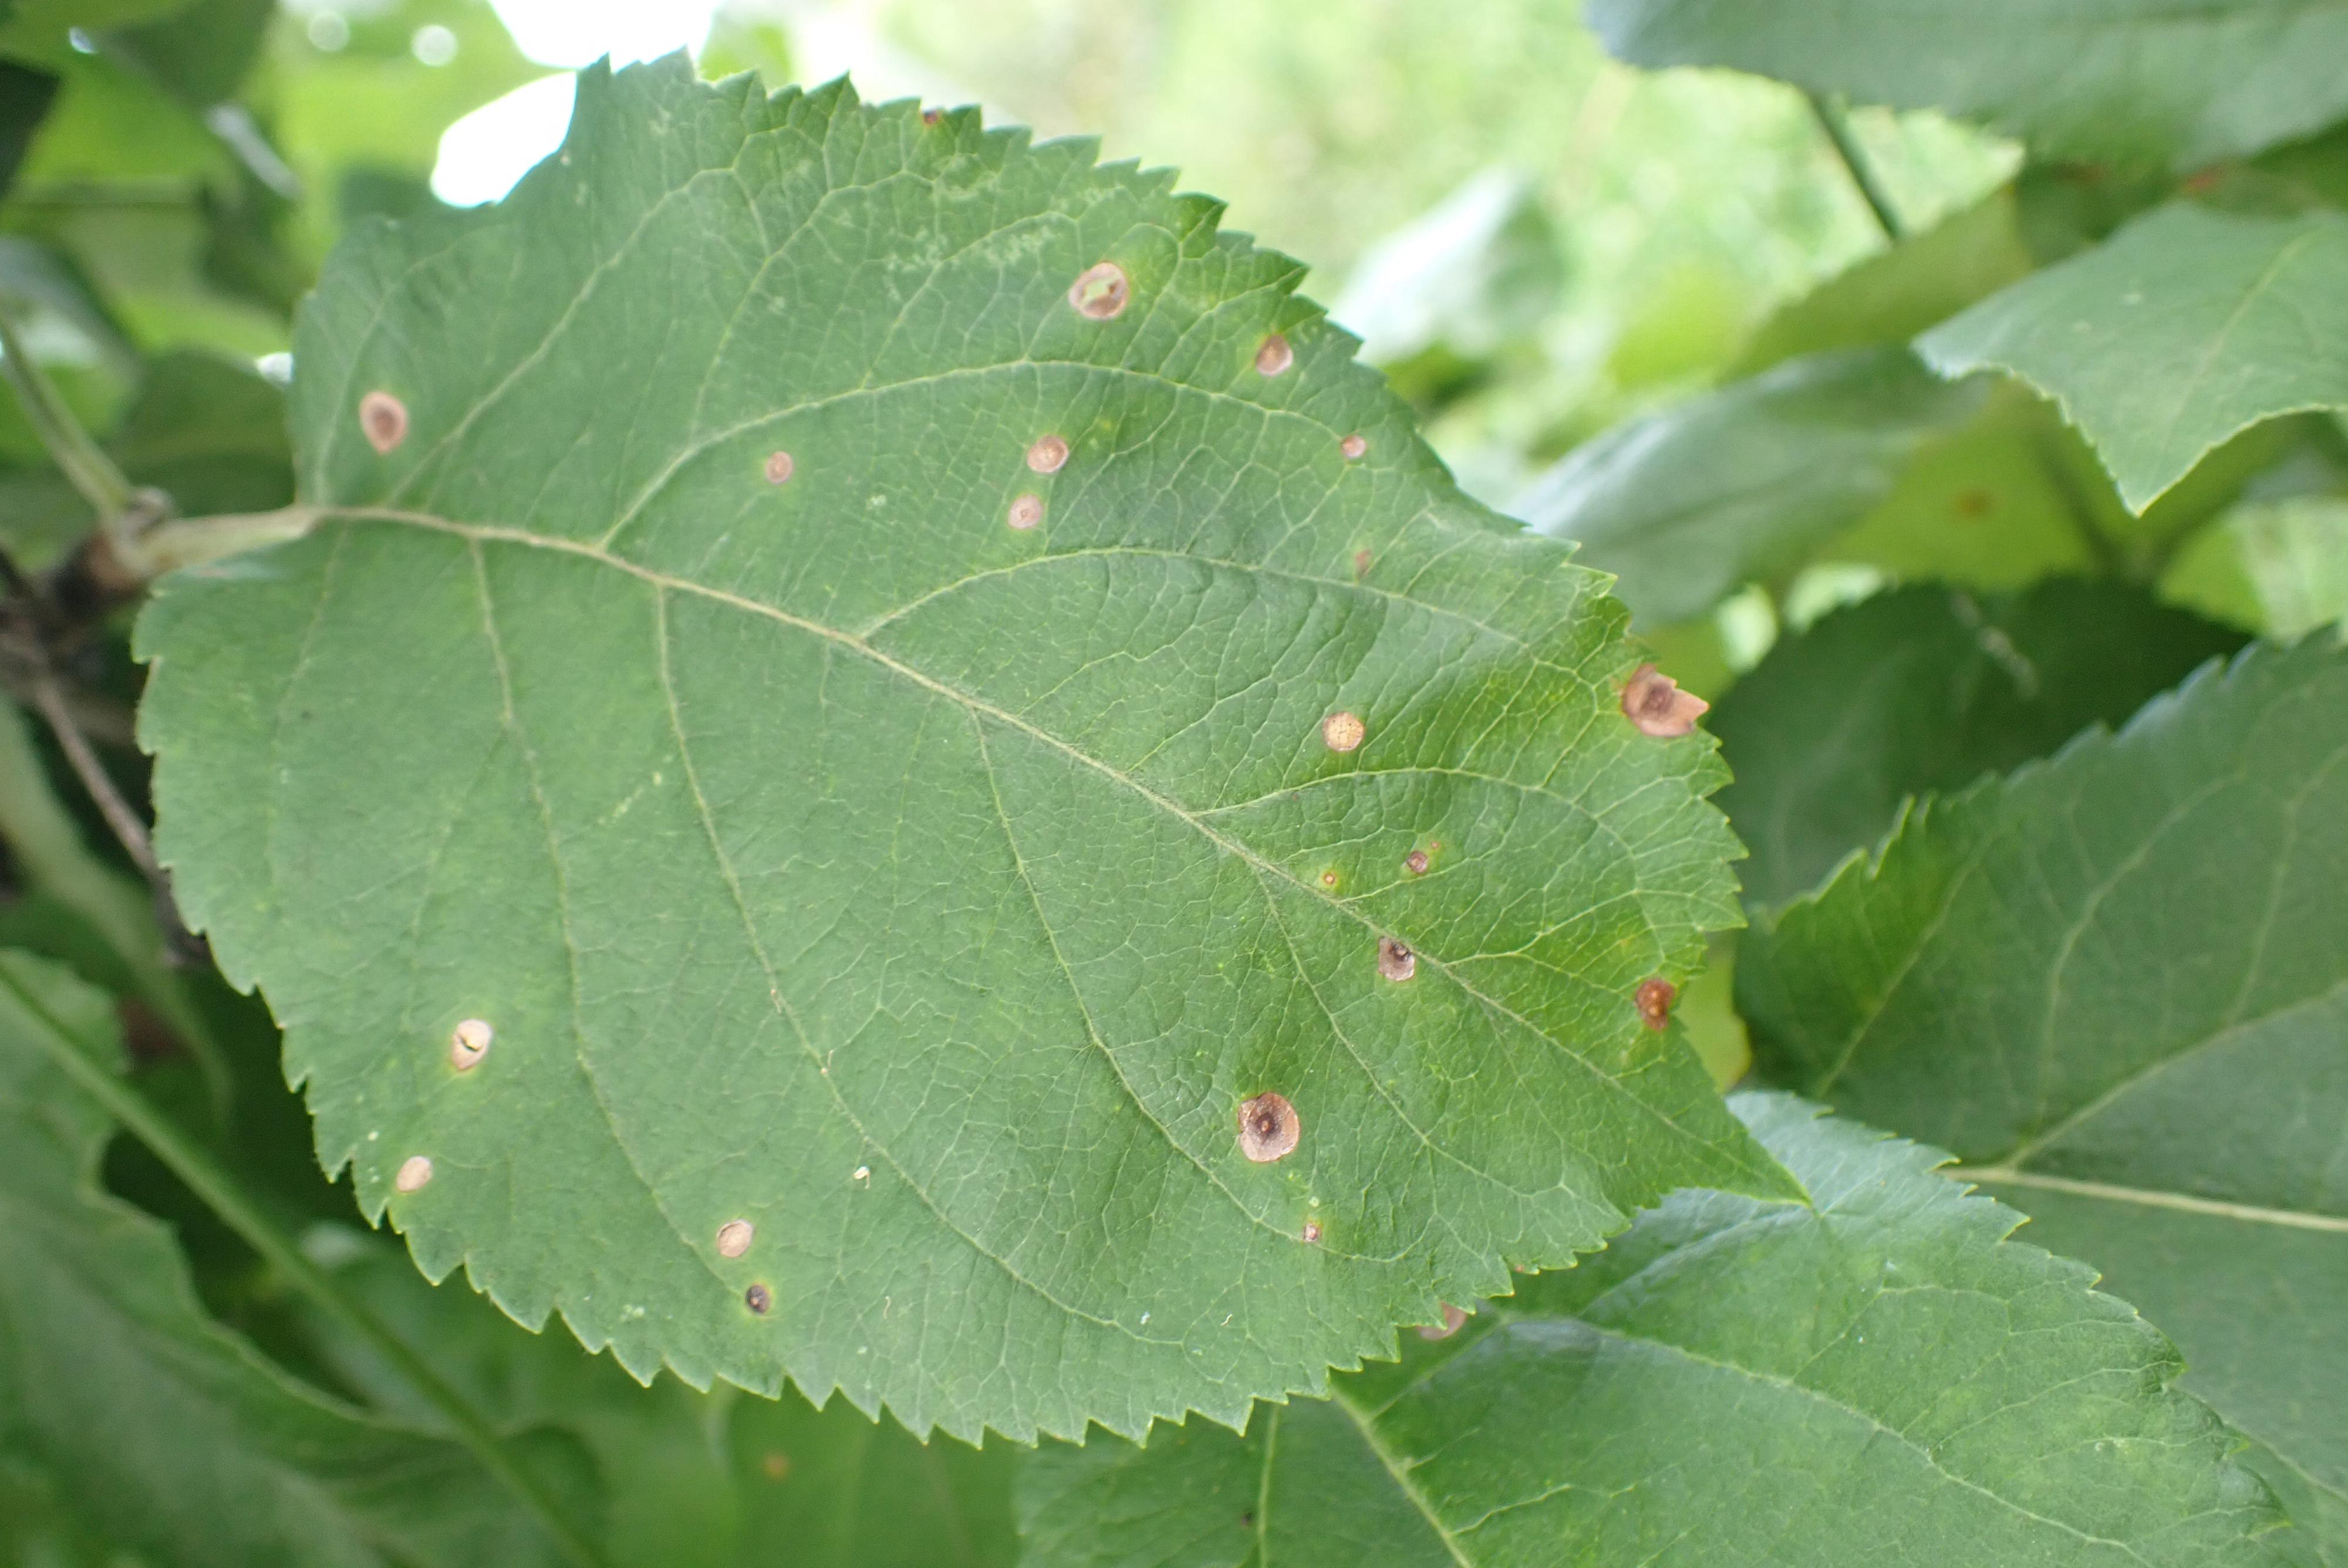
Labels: frog_eye_leaf_spot